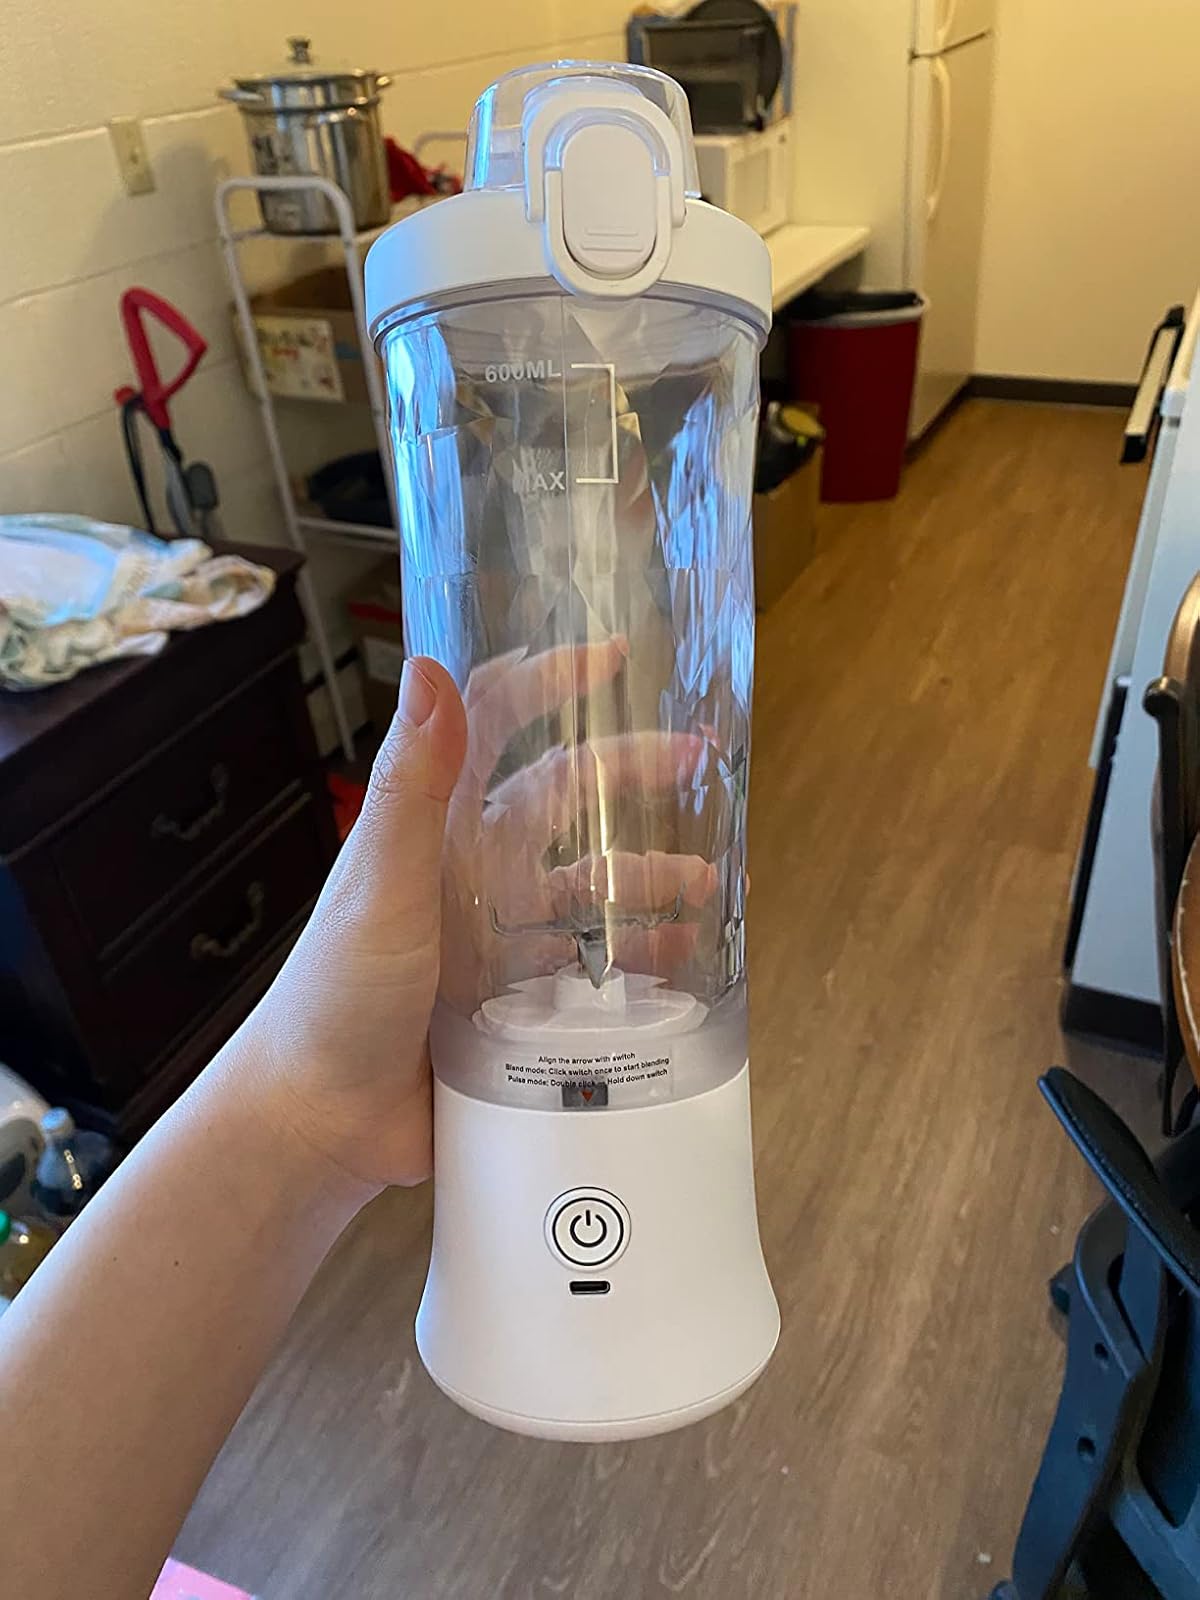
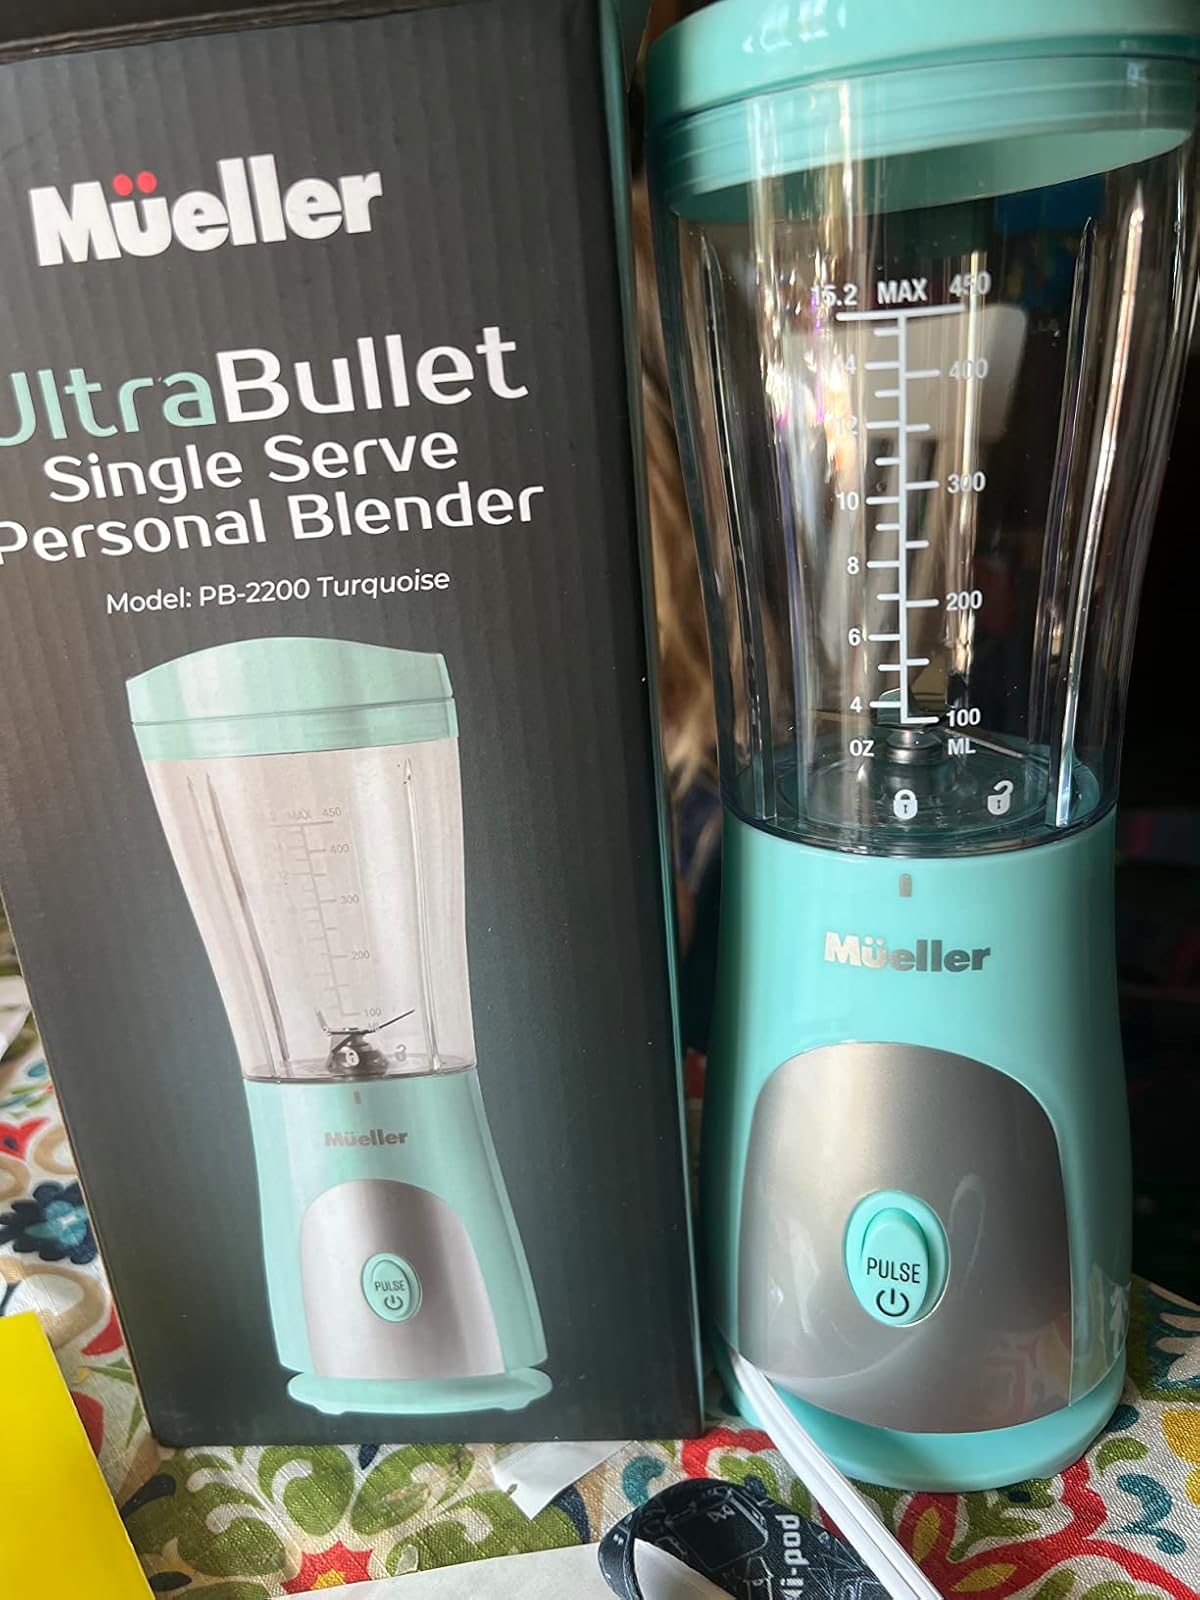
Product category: items_blender
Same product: no